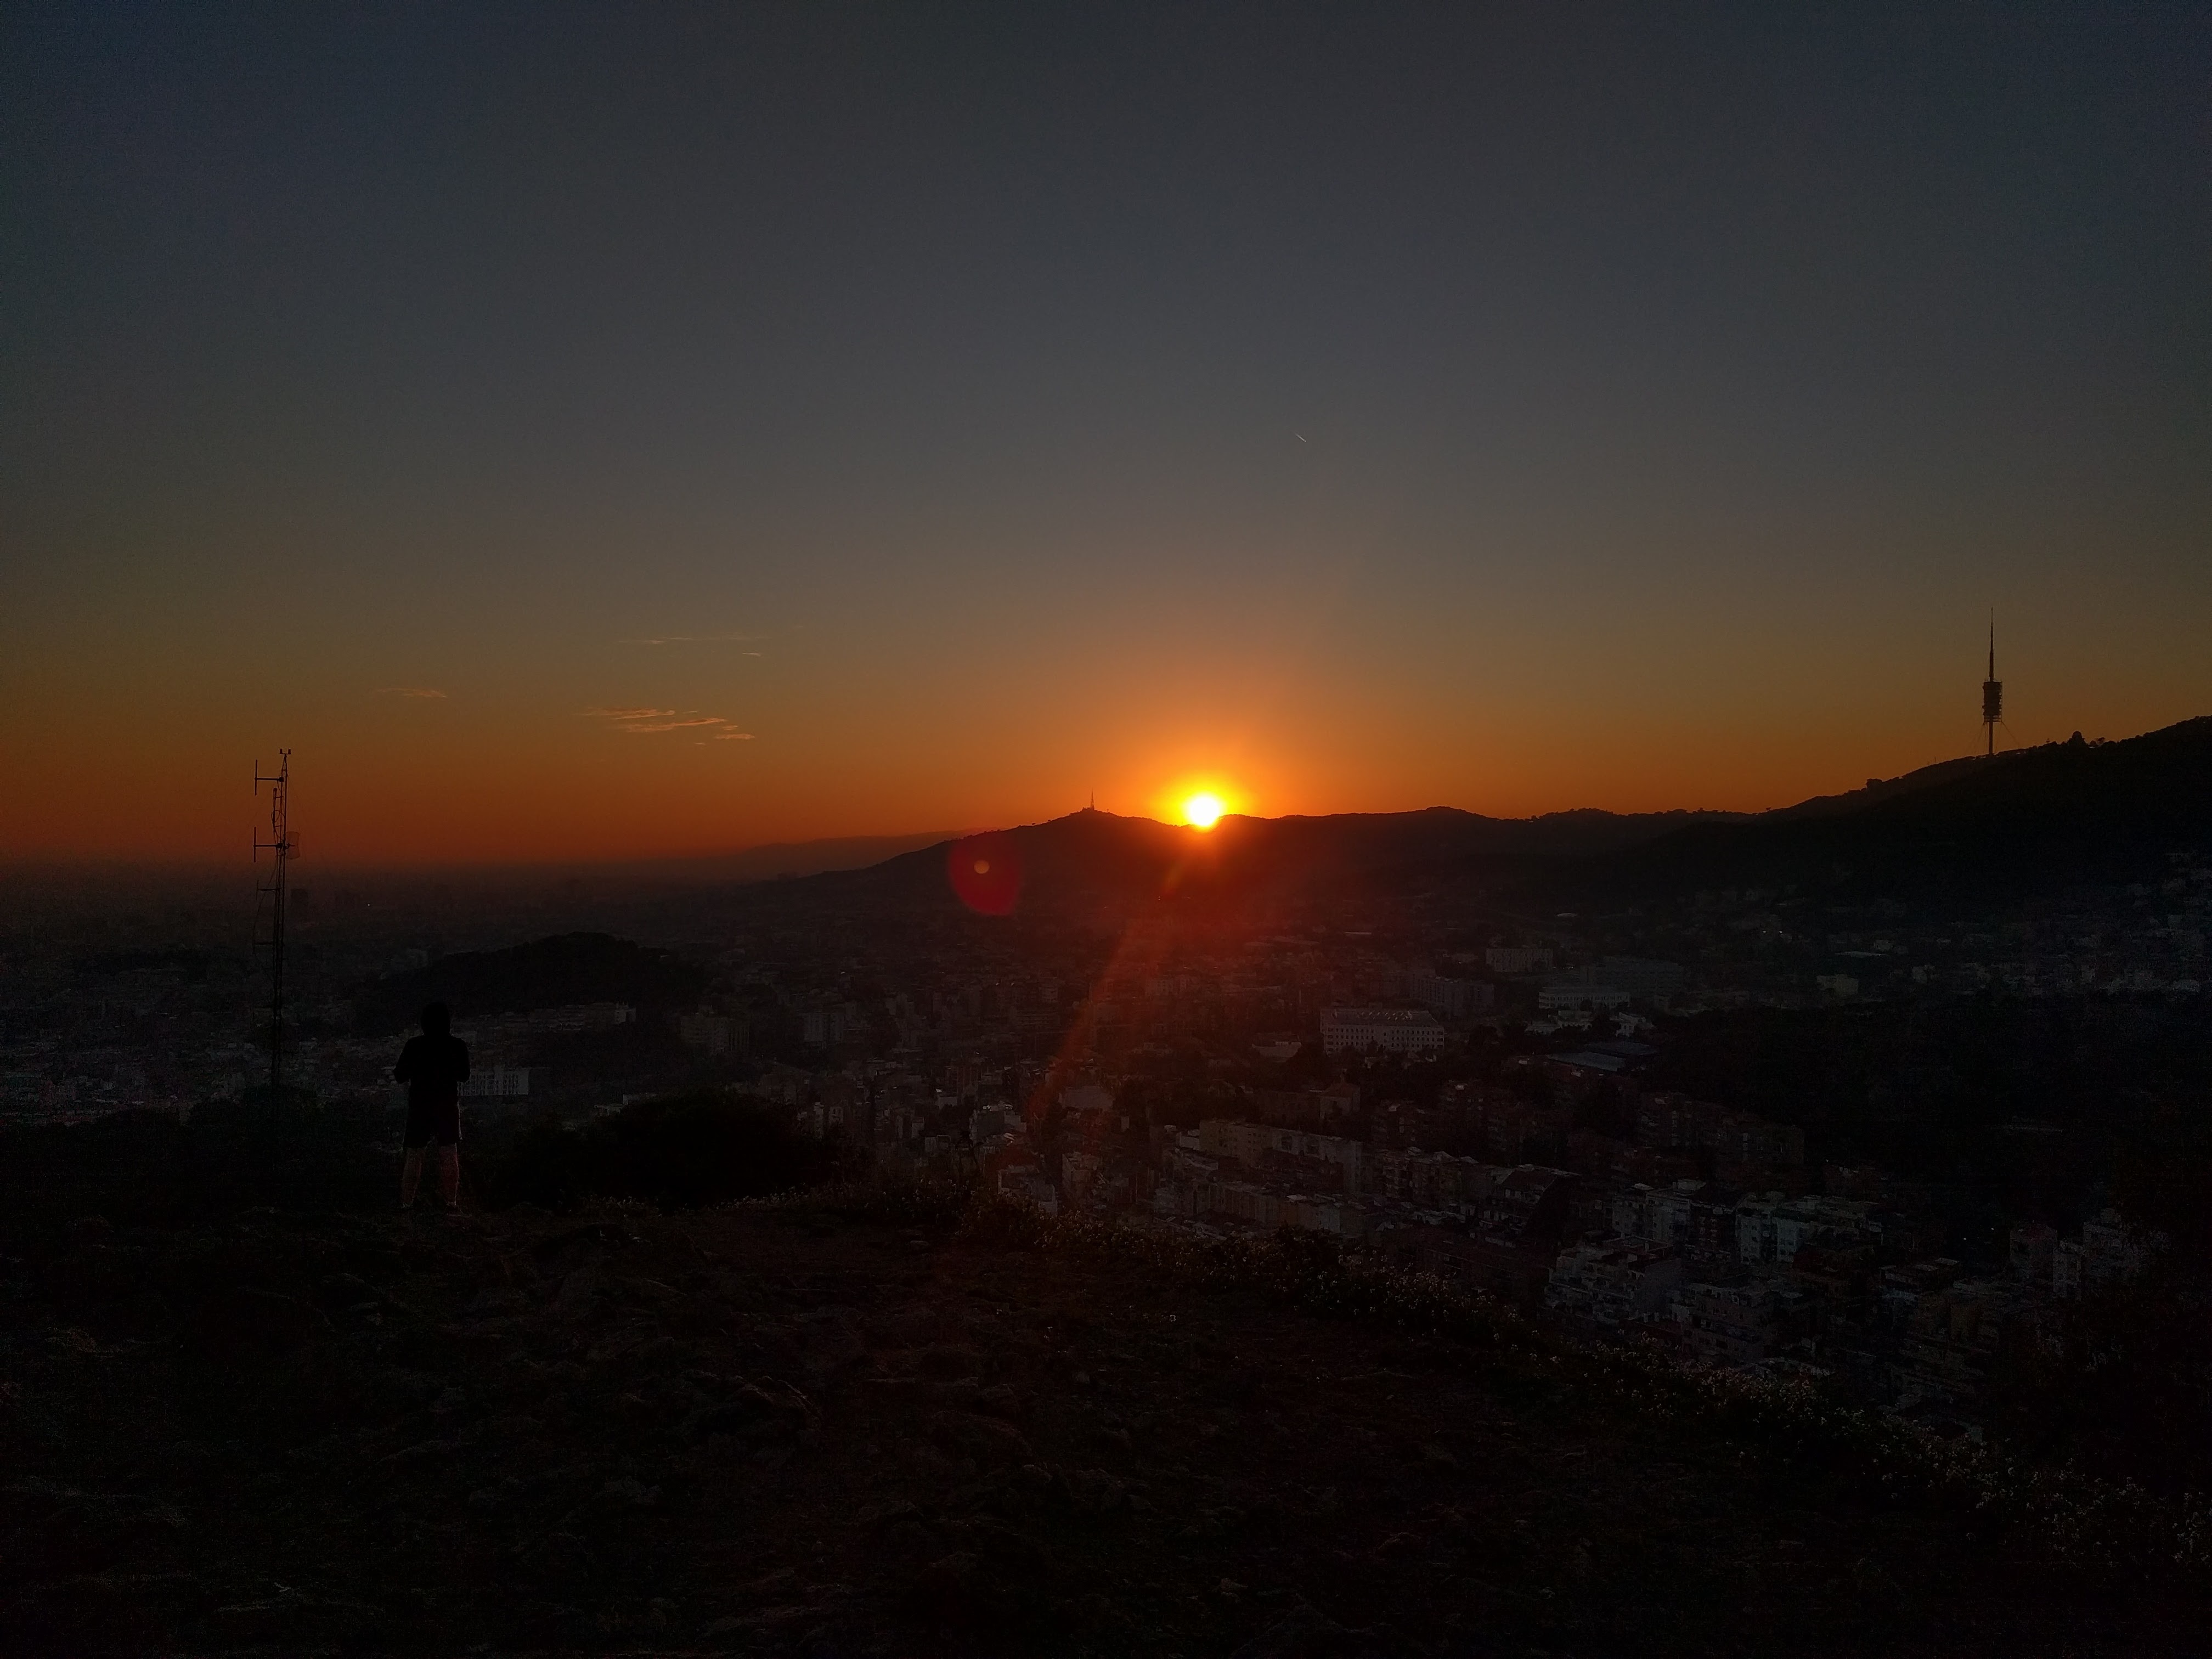
sea, horizon, mountain, sun, sunrise, sunset, night, sunlight, morning, dawn, dusk, evening, afterglow, astronomical object, atmospheric phenomenon